Steering column

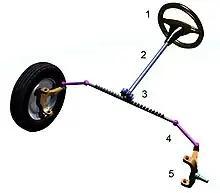
Simplified steering linkage:

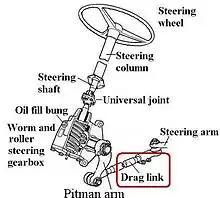

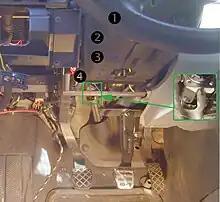
1 steering wheel2 case3 Steering column (hidden by the case - blue dashed line)4 Universal joint

The automotive steering column is a device intended primarily for connecting the steering wheel to the steering mechanism.